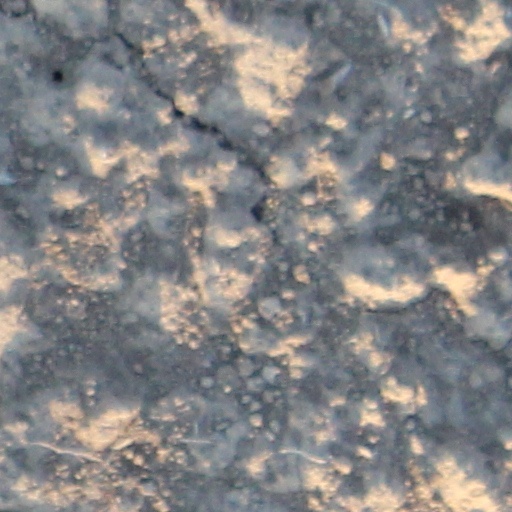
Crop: wheat